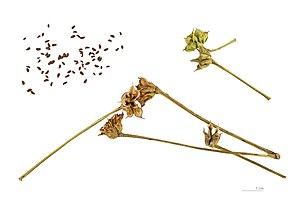
Le Populage des marais, Caltha des marais ou encore Souci d'eau est une espèce de plantes herbacées vivaces de la famille des Renonculacées. C'est l'espèce type du genre Caltha.
Caltha est un genre de plantes herbacées de la famille des Renonculacées.